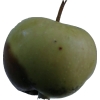
Label: Apple 12